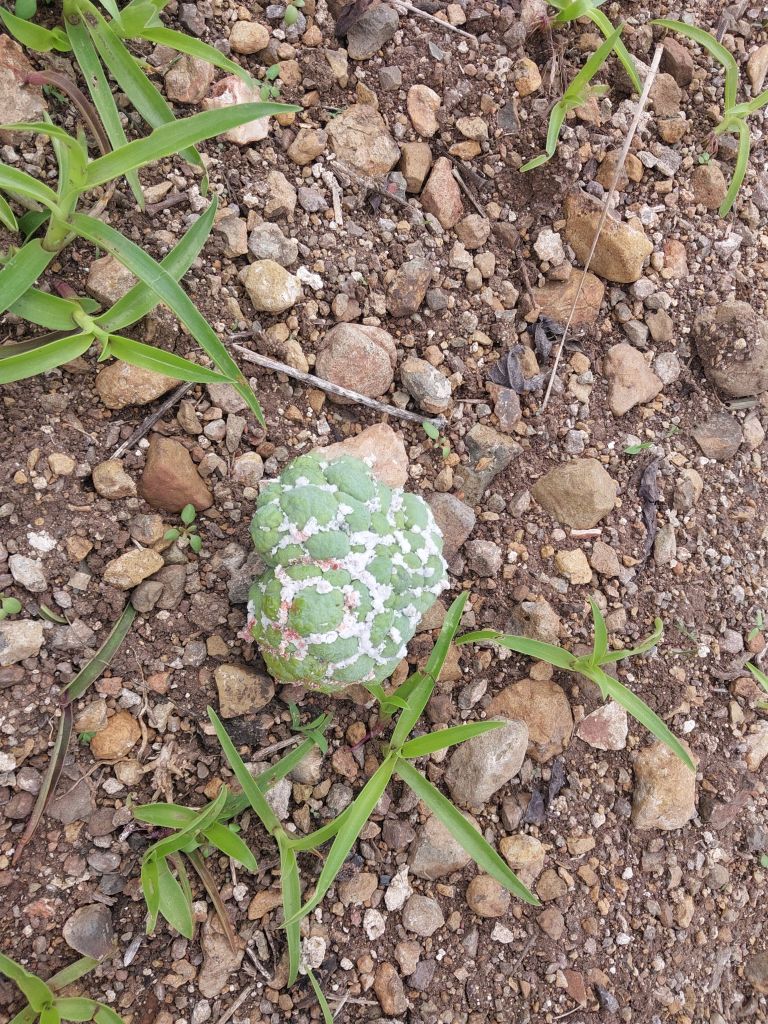
Disease label: Mealy Bug